Fair Park

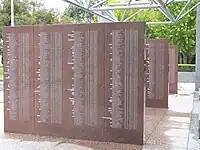
Texas State Vietnam Memorial

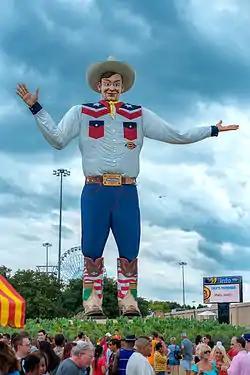
Big Tex, 2013

Irma Rangel Young Women's Leadership School is located in Fair Park.